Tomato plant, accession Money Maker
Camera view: vertical (180 deg); turntable rotation: 180 degrees
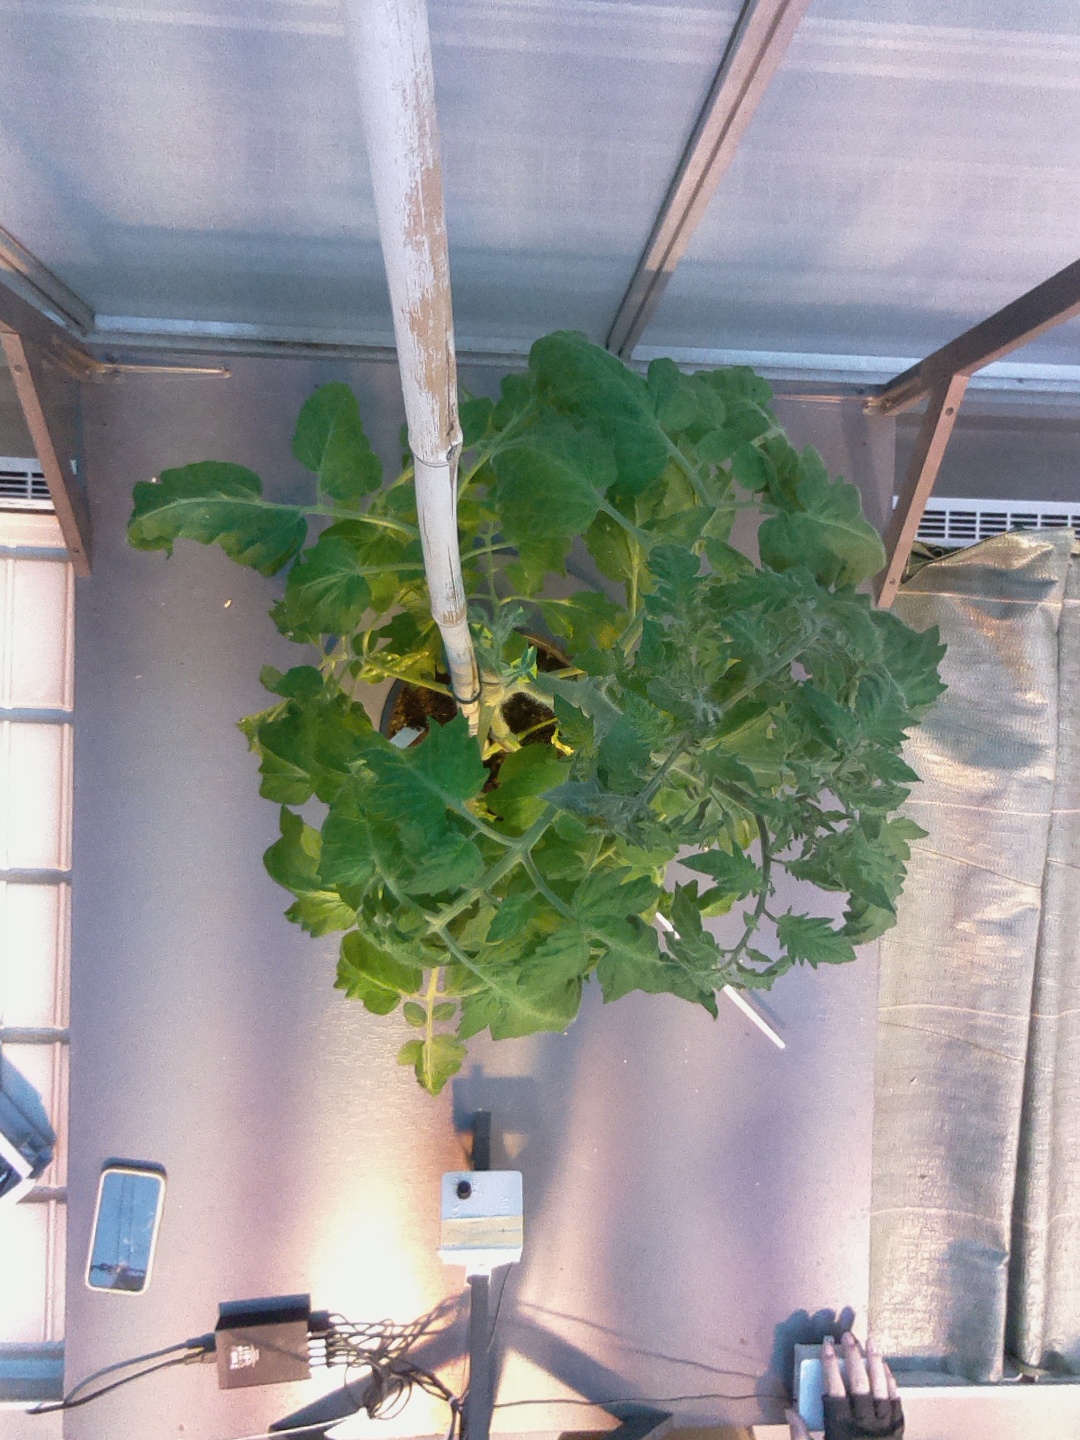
BBCH growth stage 64: 40%-50% of flowers open